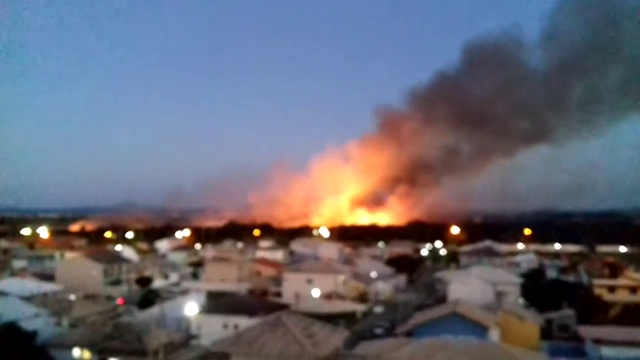
Fire: yes
Smoke: yes